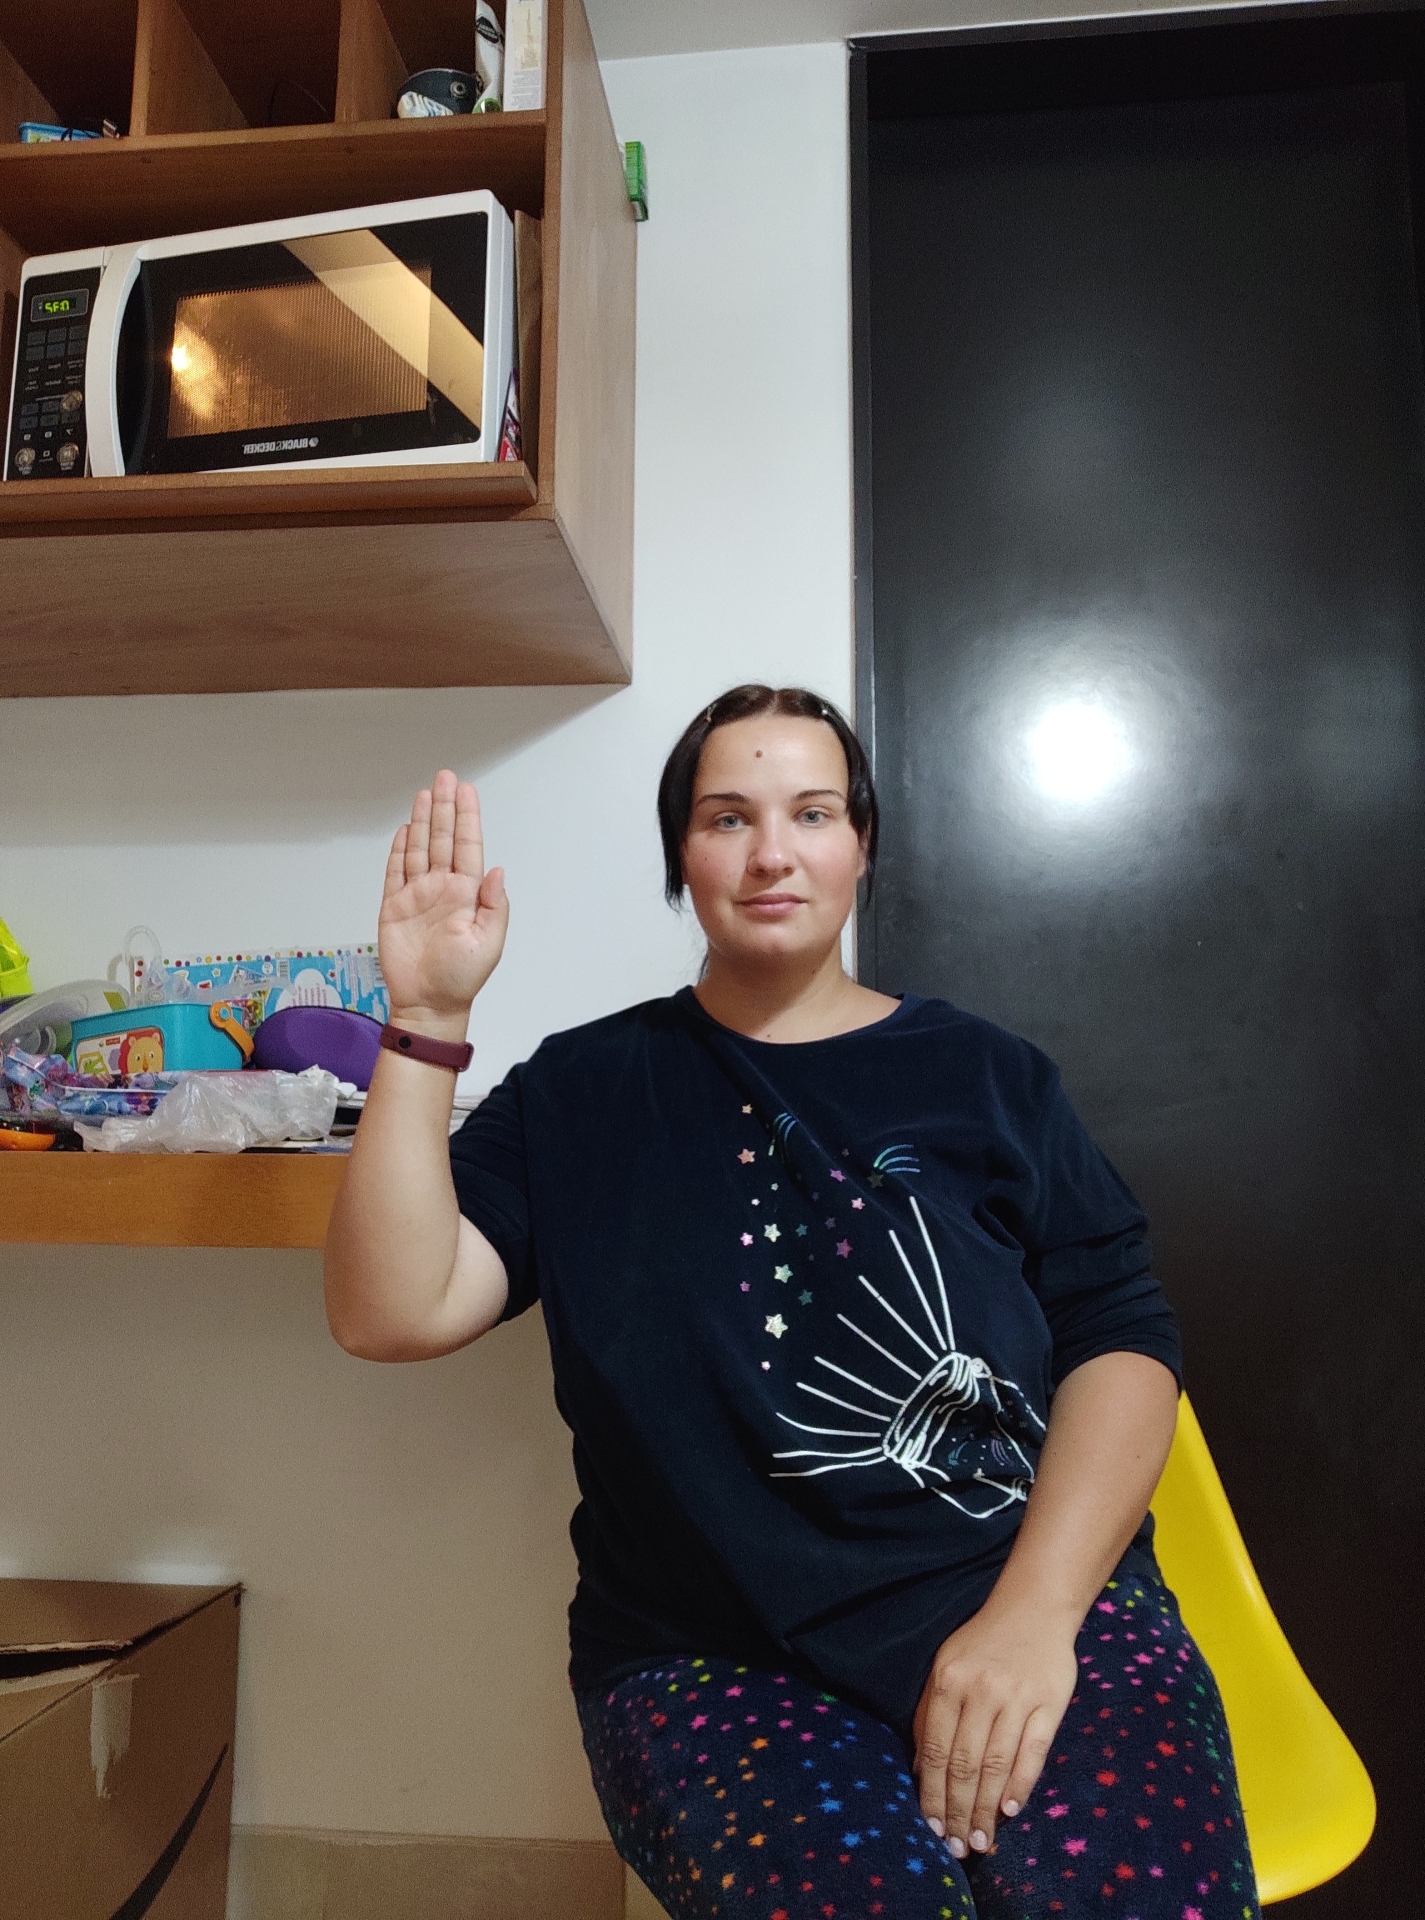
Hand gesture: stop